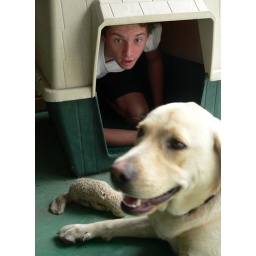
in Taj's dog house